Hotel Faust

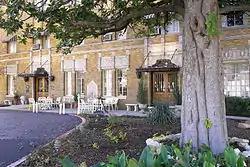
Hotel Faust in 2012

The Faust Hotel, once known as the Travelers Hotel, was completed in 1929 and is located in New Braunfels, Texas. The hotel planning was started by a group of citizens desiring to attract tourist and convention traffic to counter a downturn in agricultural business caused by a mid-1920s drought in the area. Built on donated land from Senator Joseph Faust's estate, the hotel was renamed in 1936 in honor that family. The building is a four-story masonry design of no particular architectural style, though with some Spanish Renaissance Revival detailing.